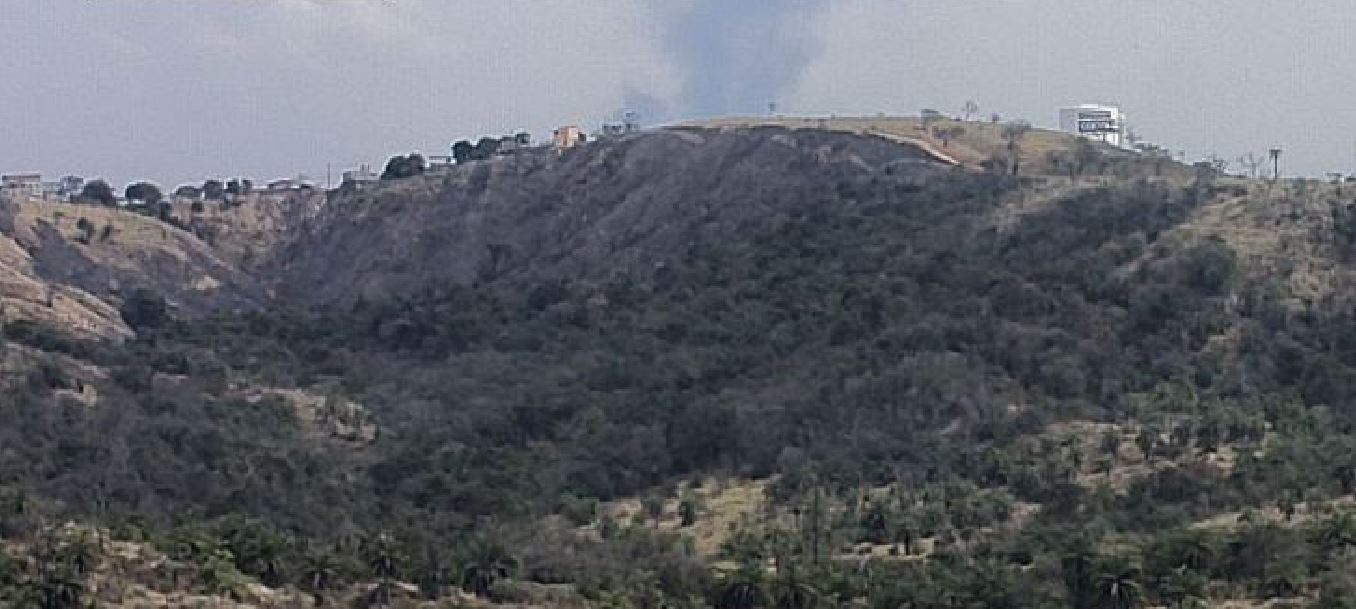
Fire: no
Smoke: yes